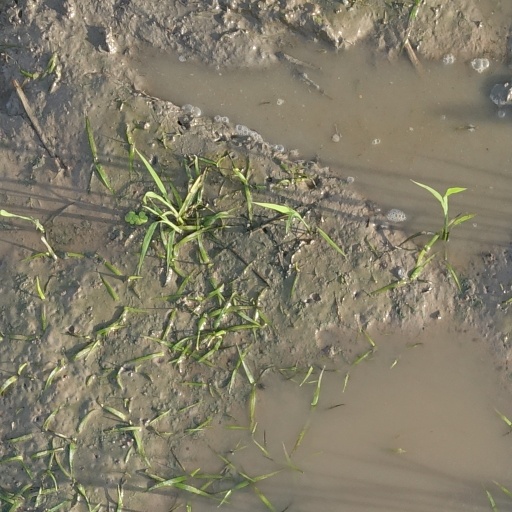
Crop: rice